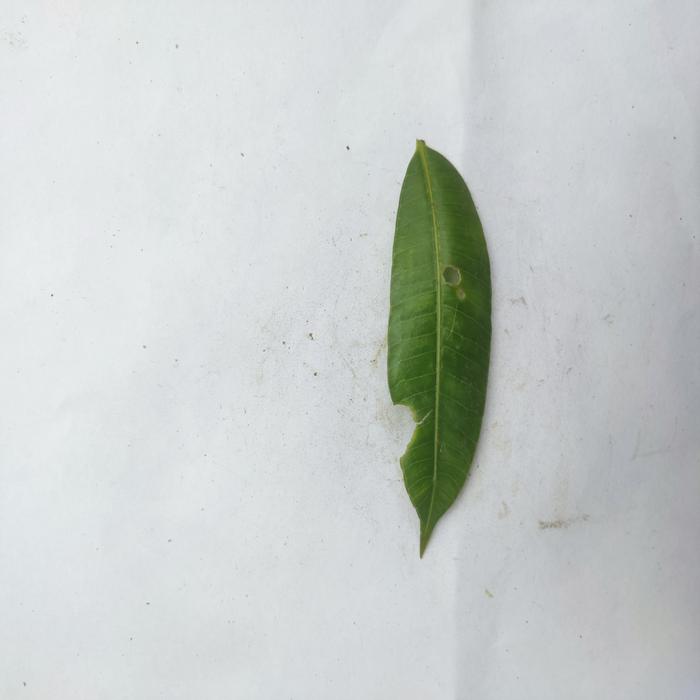
Crop: Hog Plum
Leaf condition: Anthracnose